Lützowstraße

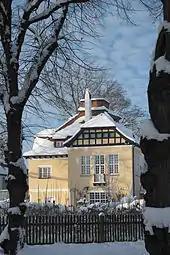
Riemerschmid-Villa

Lützowstraße is a street in the Munich districts of Pasing and Obermenzing, which was built from 1897 onwards. The street was named after the Prussian Generalmajor Ludwig Adolf Wilhelm von Lützow.